Wisconsin Historical Society

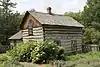
The Pederson house at Old World Wisconsin

In 1853 the legislature gave the young historical society a charter and $500 to finance its mission. The members chose Lyman Draper as corresponding secretary and adopted a new constitution which elaborated on the society's aim: "The object of the Society shall be to collect, embody, arrange and preserve in authentic form a library of books, pamphlets, maps, charts, manuscripts, papers, paintings, statuary, and other materials illustrative of the history of the State, to rescue from oblivion the memory of its early pioneers and to obtain and preserve narratives of their exploits, perils and hardy adventures; to exhibit faithfully the antiquities and the past and present condition and resources of Wisconsin, and may take proper steps, to promote the study of History by lectures, and to diffuse and publish information relating to the description and history of the State."